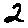
Label: 2